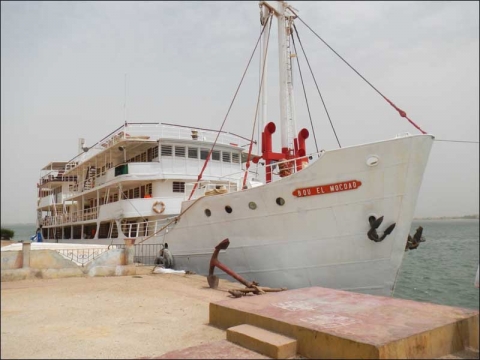
Nataal bii ab bato la, bato mu mag boo xam ne mu ngi taxaw ci kaw géej gi. Am na lu mel ne ànten. Am na ay buum yu soon nag. Ci kanamu bato bi am na benn kii rëdd wu ñuul. Am mbind mu xonq mu fa nekk. Am na lu mel ne ab néeg ca kaw ay palanteer nekk ca. Am na nit ku nekk nële ca wet ga, sol lu bula.